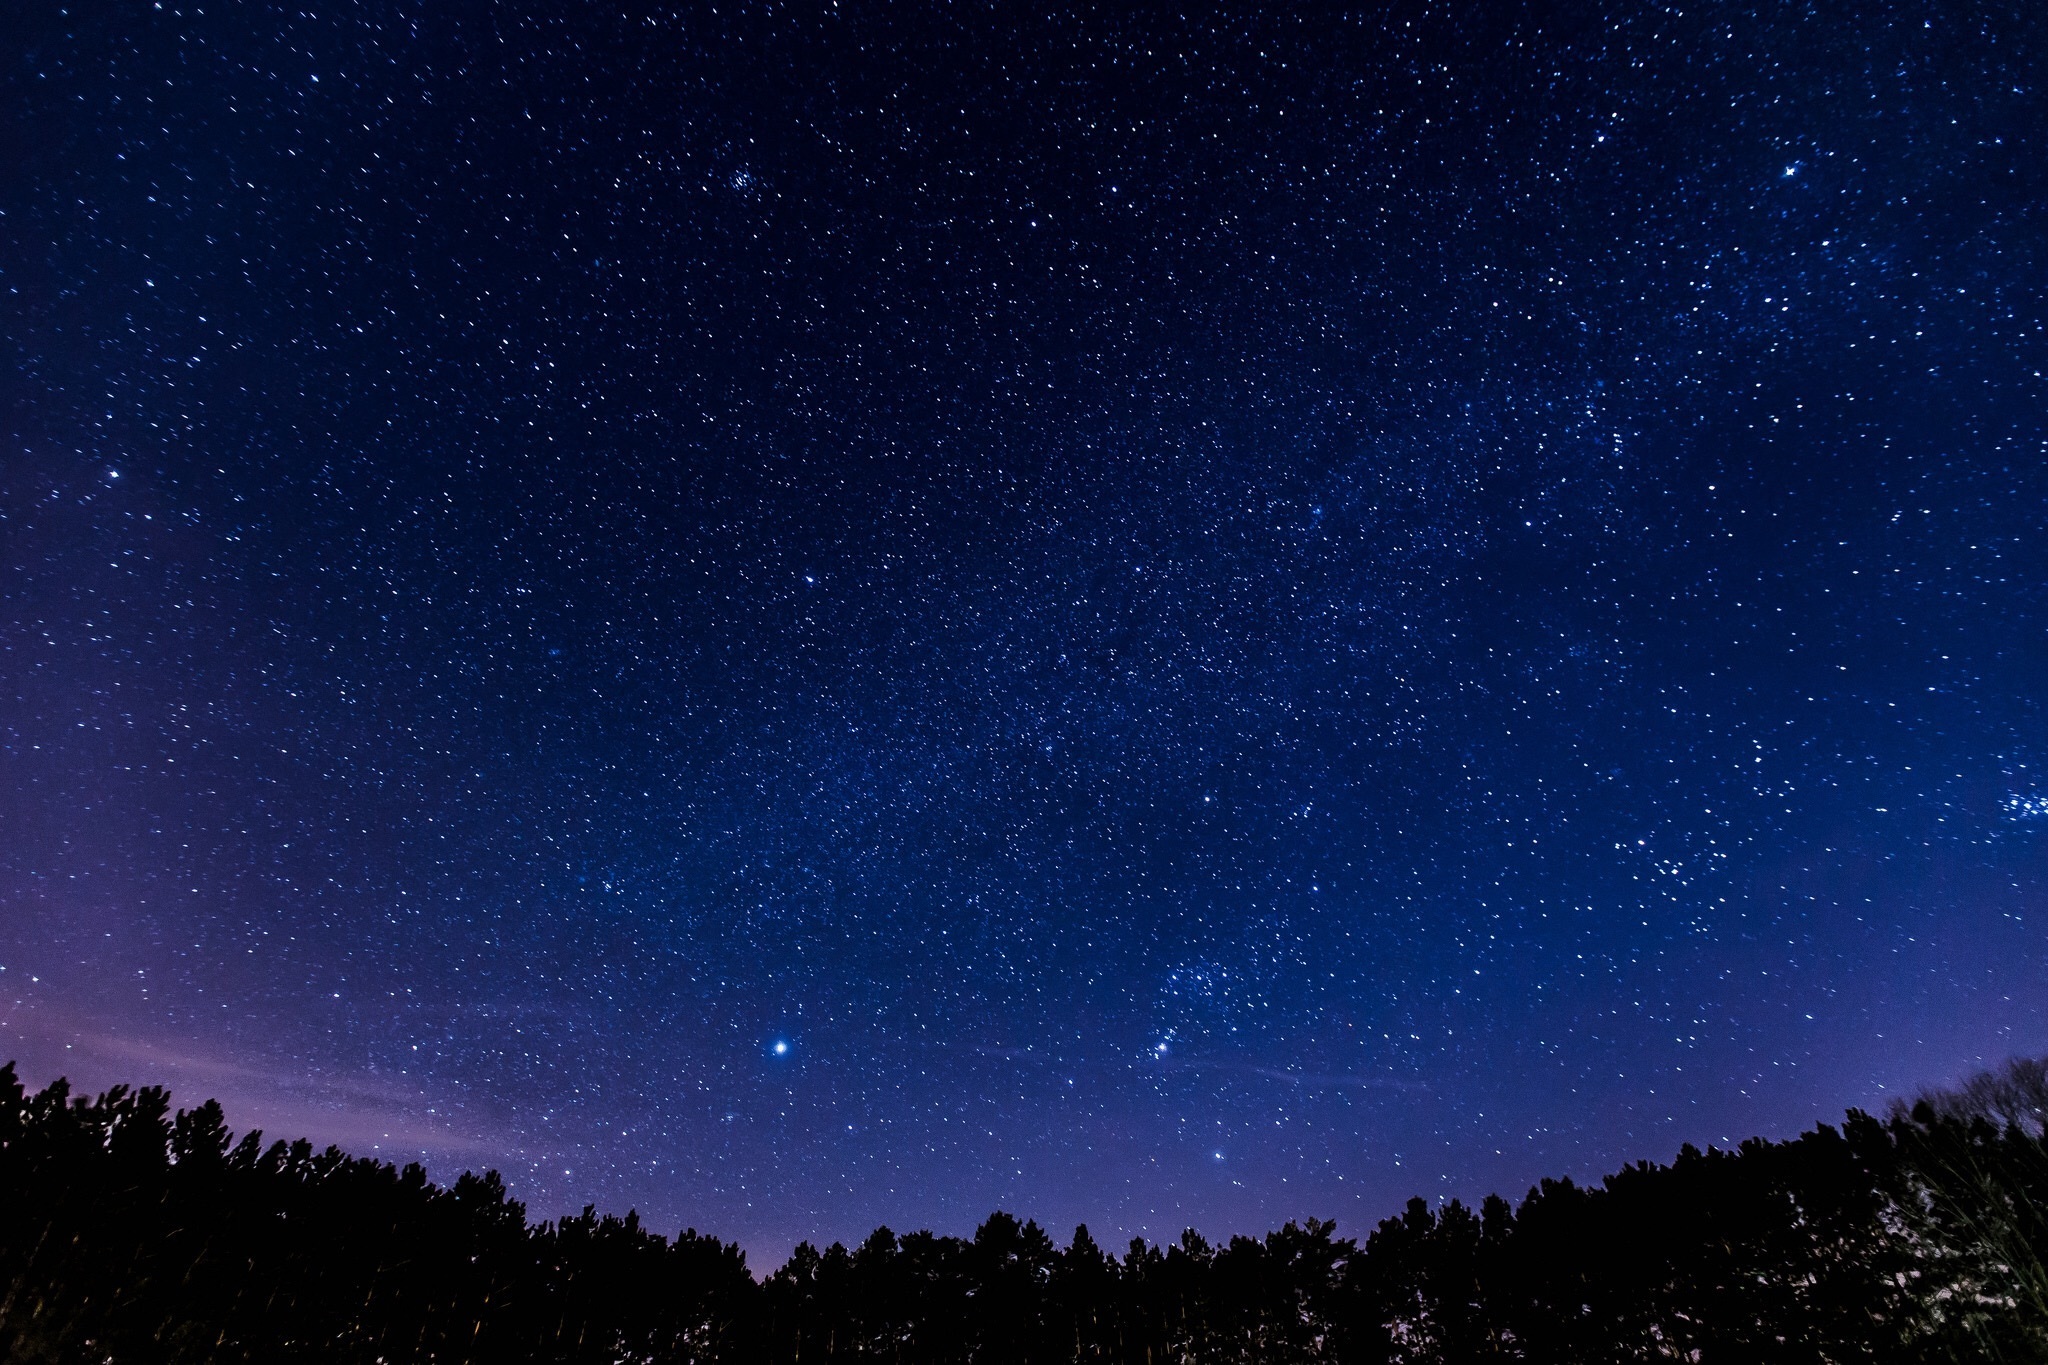
sky, night, star, milky way, cosmos, atmosphere, telescope, constellation, galaxy, night sky, aurora, outer space, starry, astronomy, stars, bright, midnight, twinkling, astronomical object, spiral galaxy